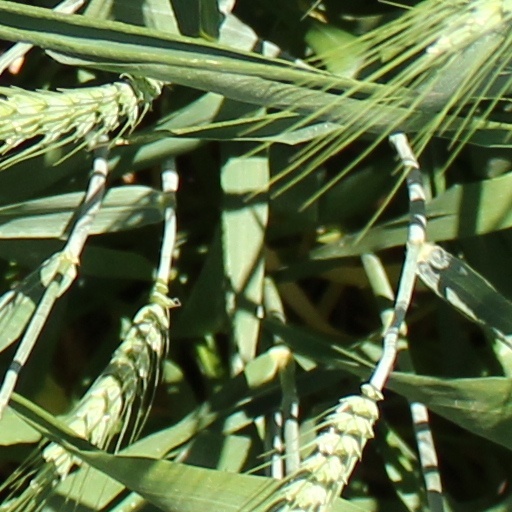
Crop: wheat